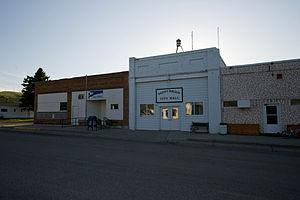
La ville de Donnybrook est située dans le comté de Ward, dans l’État du Dakota du Nord, aux États-Unis. Sa population s’élevait à 59 habitants lors du recensement de 2010, estimée à 52 habitants en 2018.